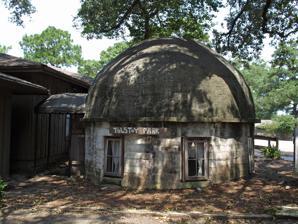
Building: Tolstoy Park
Country: United States of America
Year built: 1926
United States historic place Henry Stuart House U.S. National Register of Historic Places The house in September 2012 Show map of Alabama Show map of the United States Location 22787 AL 98, Montrose, Alabama Coordinates 30°33′23″N 87°53′38″W / 30.55639°N 87.89389°W / 30.55639; -87.89389 Area less than one acre Built 1926 ( 1926 ) Architect Henry Stuart NRHP reference No. 05000841 Added to NRHP October 27, 2006 Tolstoy Park (also known as the Henry Stuart House and the Hermit House ) is a historic residence in Montrose, Alabama , United States.  The house was built by Henry Stuart, an Englishman who had emigrated to the United States as a child.  Stuart was living in Nampa, Idaho , when he was diagnosed with tuberculosis and advised to move to a warmer climate to live out his days.  In 1923, he purchased 10 acres (4 ha) outside Fairhope, Alabama , which he named Tolstoy Park. Stuart began building a circular, domed hut in 1925, pouring each concrete block himself.  Construction was completed in less than a year, although delayed by a hurricane in September 1926 .  The house is about 14 feet (4.2 m) in diameter and sunk 2 feet (61 cm) into the ground.  Six top-hinged windows circle the building, and there were two skylights in the roof that are now permanently closed.  Stuart sought to live a simple life, growing much of his own food and weaving rugs on a loom he brought from Idaho.  He kept a guestbook for visitors to sign; notably, lawyer Clarence Darrow visited the hut six times.  Stuart left Alabama in 1944, moving to Oregon to live with his son, where he died in 1946. Today, the hut and a large oak tree are all that remain of Stuart's estate; a parking lot for a real estate office surrounds the hut. A novel based on Stuart's life, The Poet of Tolstoy Park , was published in 2005.  The house was listed on the National Register of Historic Places in 2006. References Wikimedia Commons has media related to Tolstoy Park (Montrose, Alabama) .